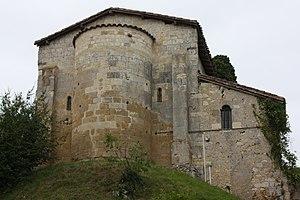
Peyrusse-Massas - Eglise Saint-Gilles Vue de l'Est
Peyrusse-Massas est une commune française située dans le département du Gers en région Occitanie.